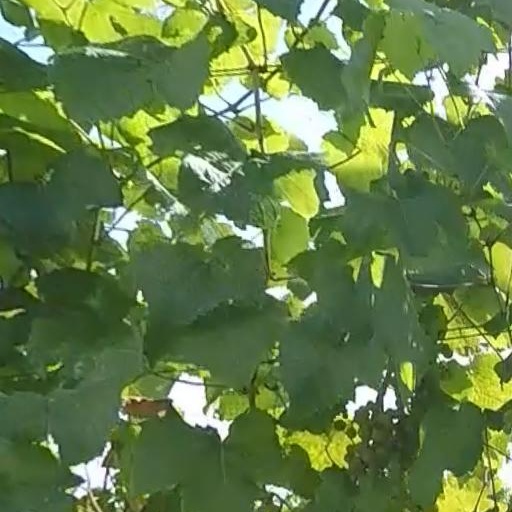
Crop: grape